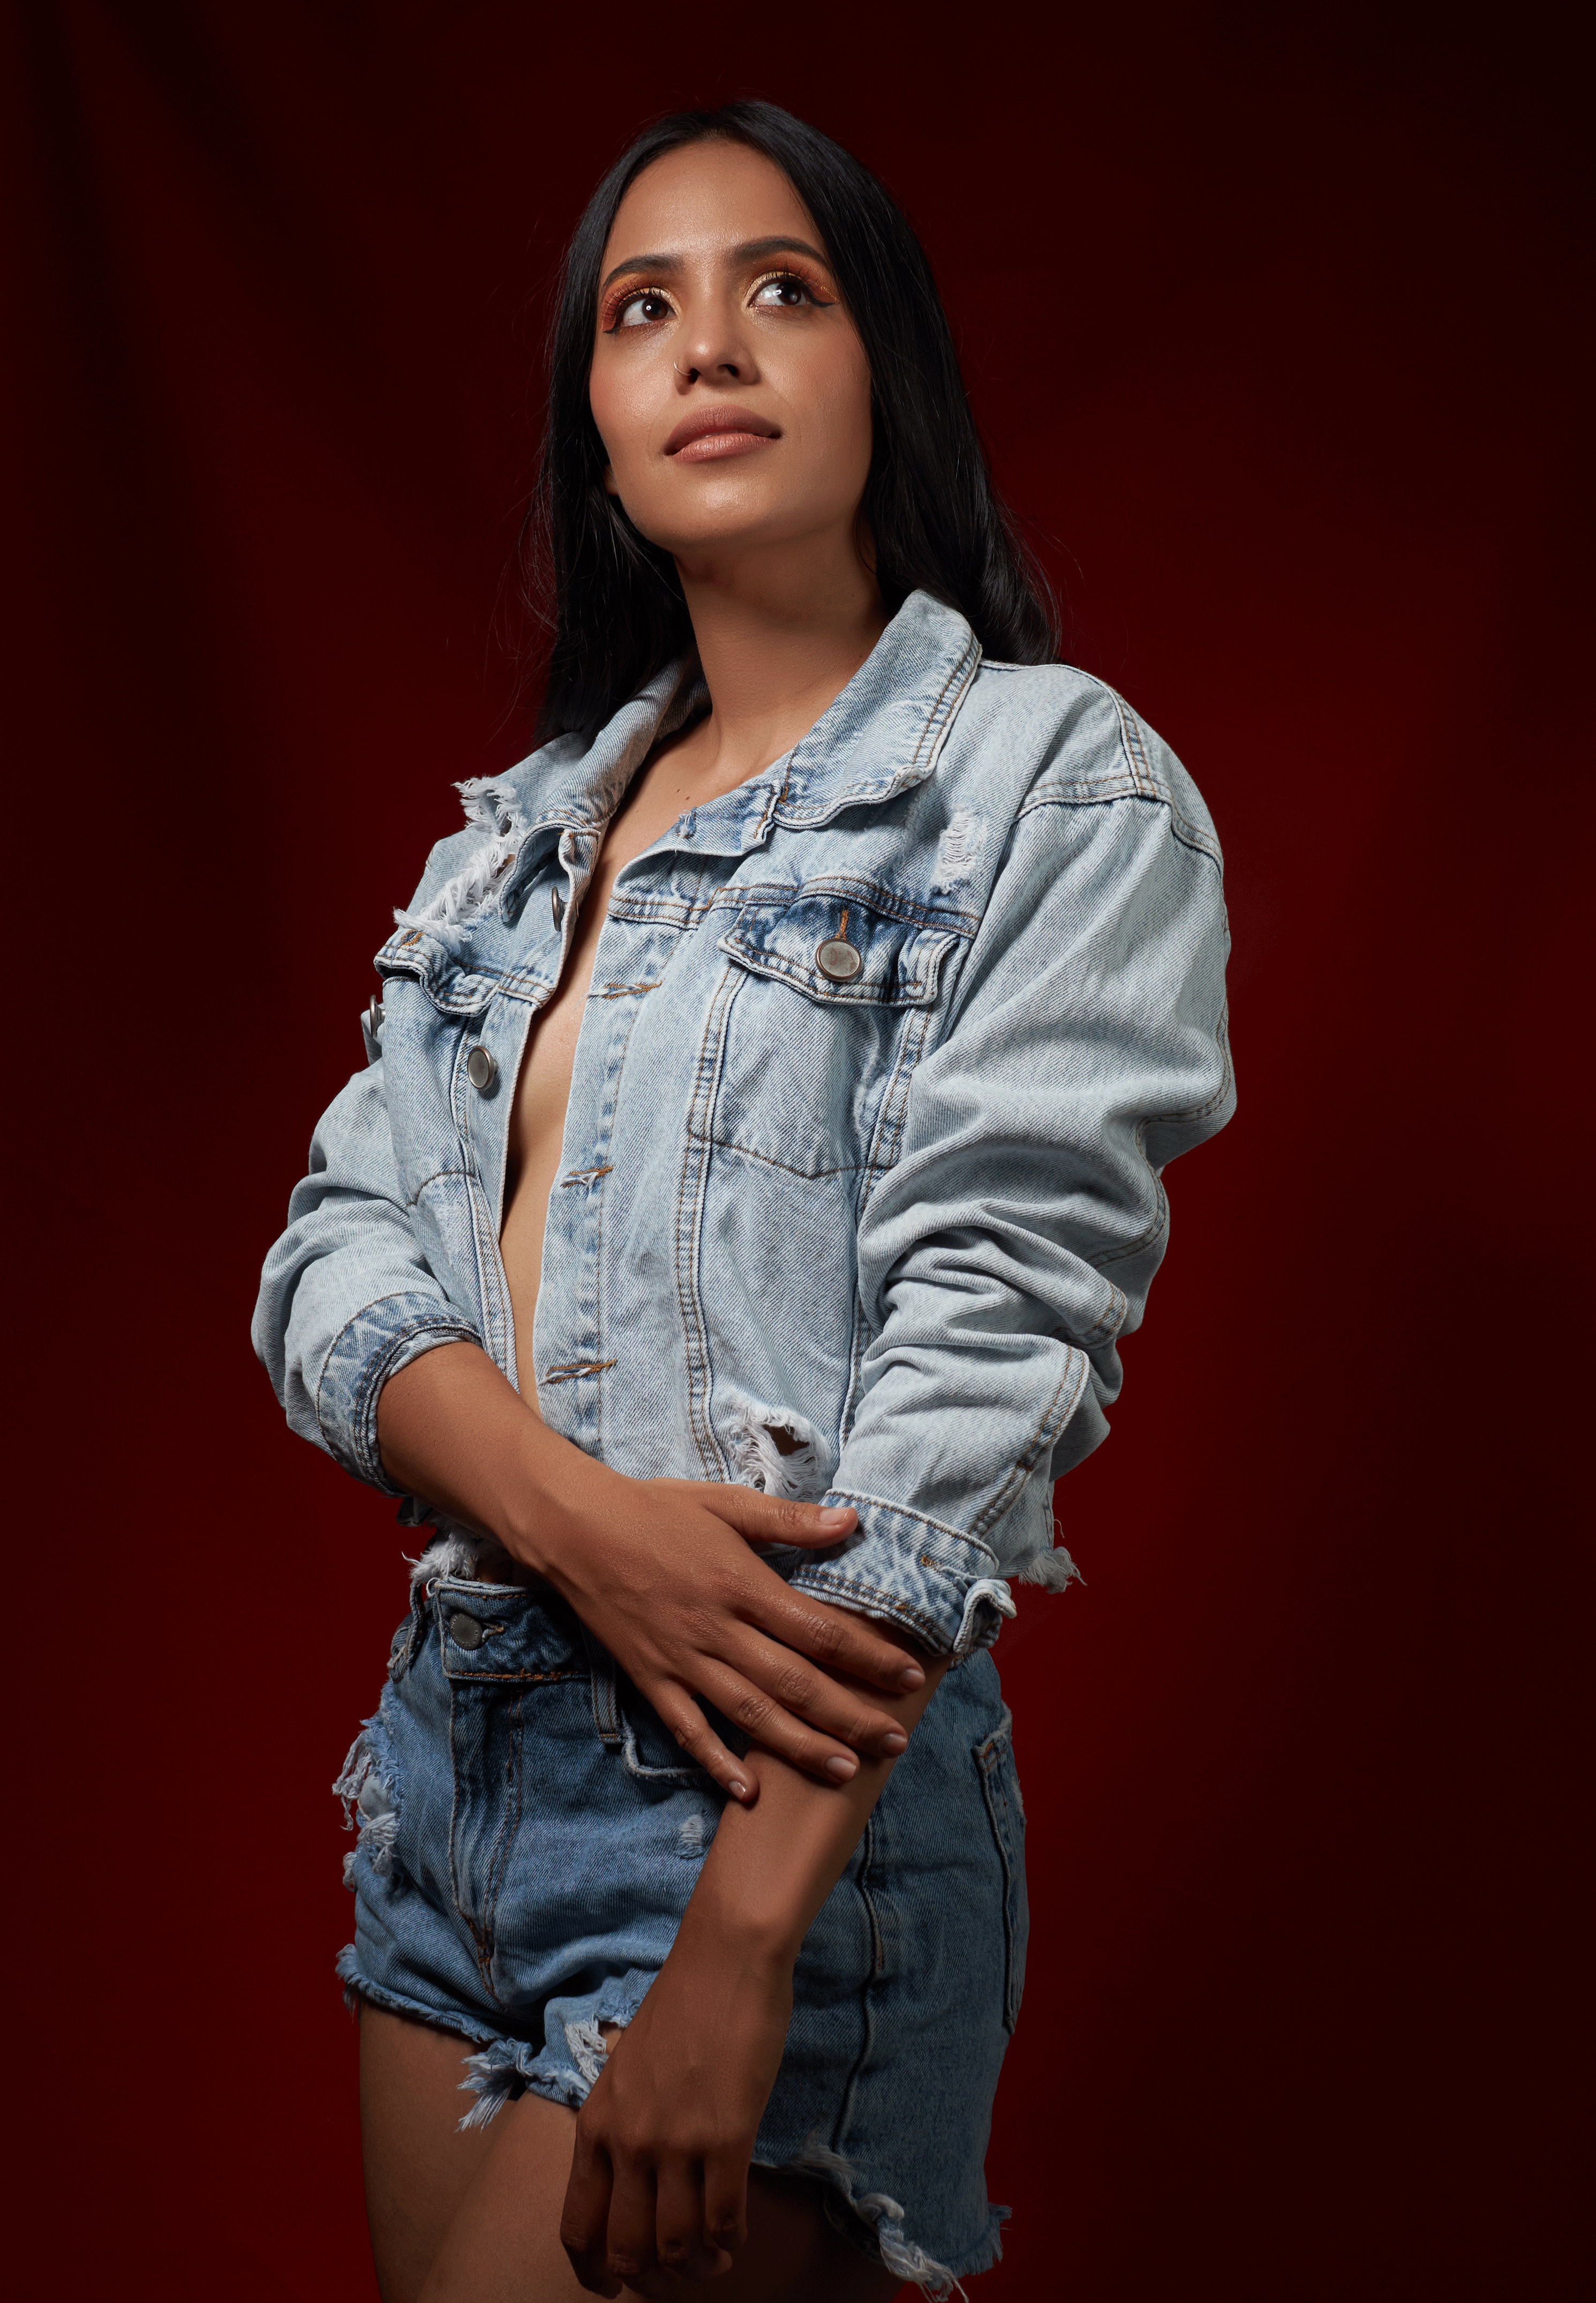
woman, shorts, shoulder, flash photography, sleeve, gesture, dress shirt, thigh, collar, denim, fashion design, electric blue, magenta, button, jewellery, event, human leg, fashion model, t shirt, uniform, pattern, top, sitting, necklace, leather, portrait photography, photo shoot, fur, entertainment